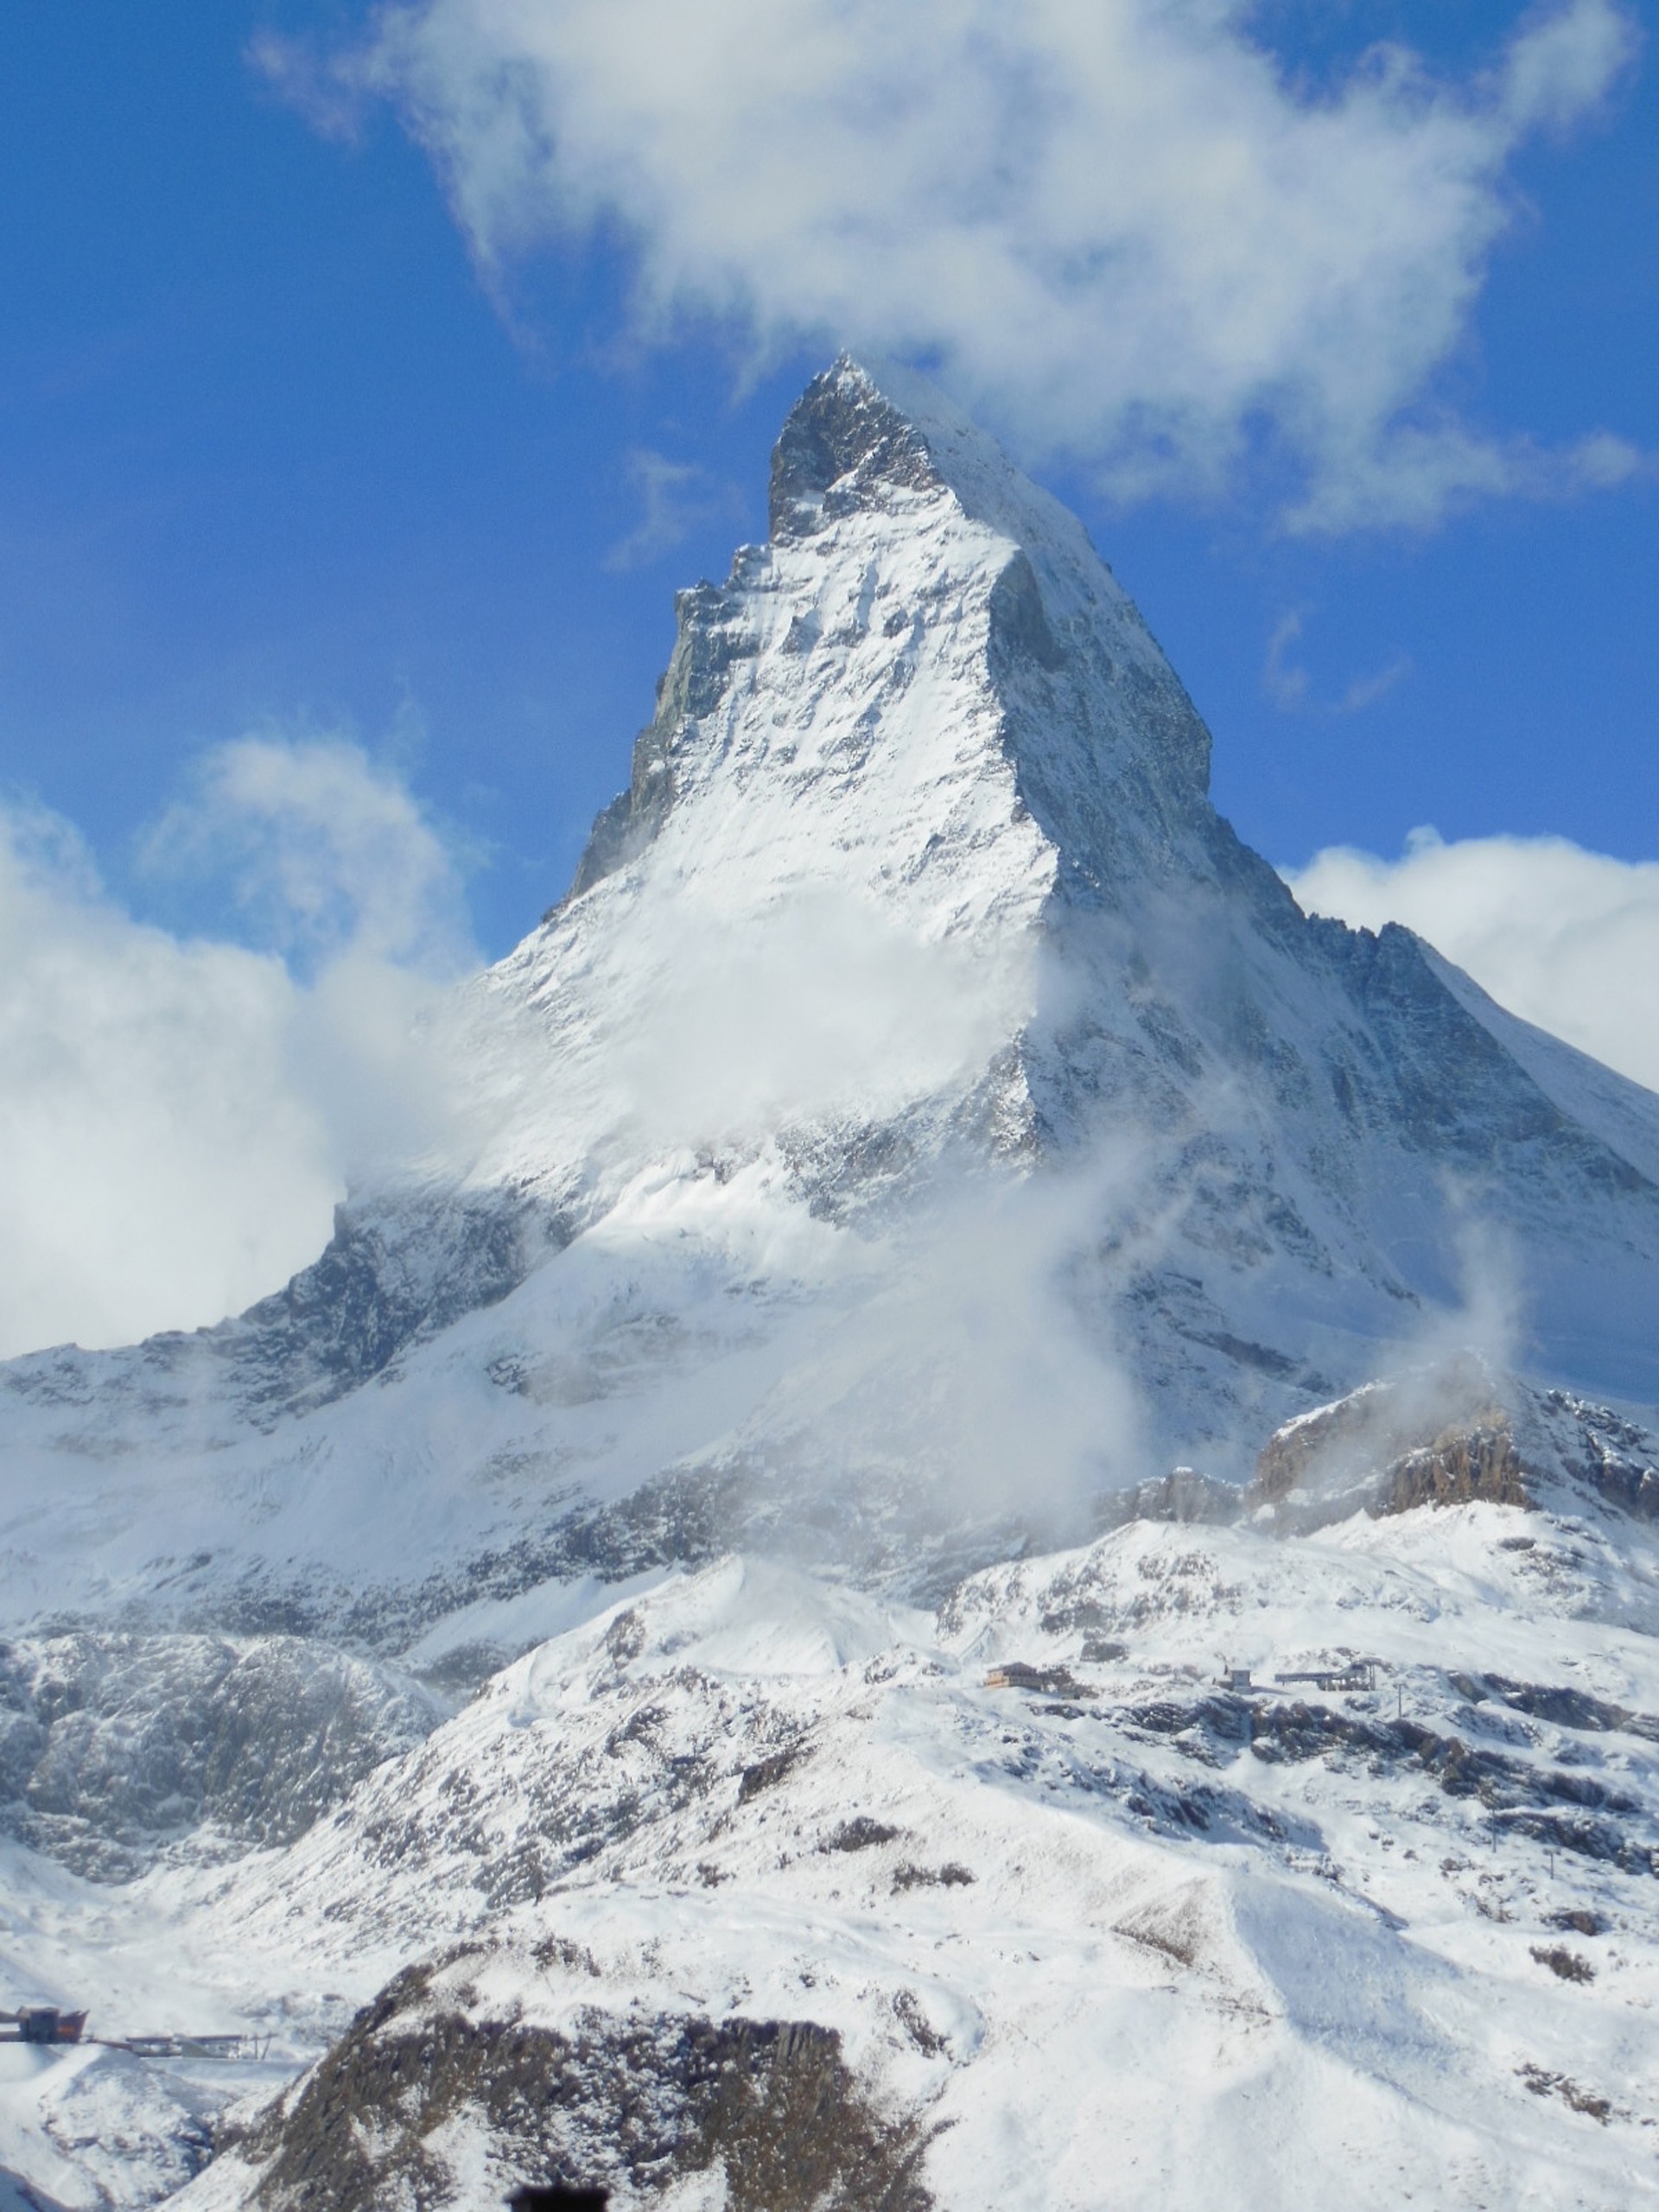
landscape, mountain, snow, winter, sky, adventure, mountain range, weather, alpine, ridge, summit, mountaineering, clouds, alps, plateau, switzerland, fell, cirque, valais, landform, ski touring, series 4000, zermatt, matterhorn, ski mountaineering, geographical feature, mountainous landforms, geological phenomenon, hoh